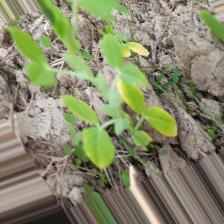
Label: Lentil Rust